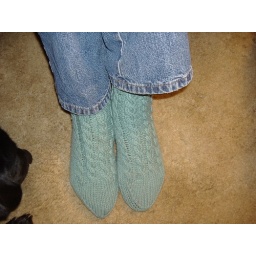
for my mom, red heart, from the book &amp;quot;one skein&amp;quot; by leigh radford